The Wiz

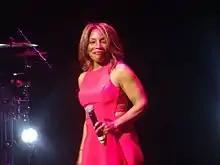
Stephanie Mills (pictured in 2017) played Dorothy in the original 1975 Broadway musical "The Wiz".

The Wiz: The Super Soul Musical "Wonderful Wizard of Oz" is a musical with music and lyrics by Charlie Smalls (and others) and book by William F. Brown. It is a retelling of L. Frank Baum's children's novel "The Wonderful Wizard of Oz" (1900) in the context of contemporary African-American culture. It opened on October 21, 1974, at the Morris A. Mechanic Theatre in Baltimore, and moved to Broadway's Majestic Theatre with a new cast on January 5, 1975.